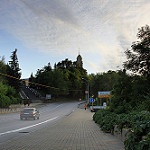
Scene: Outdoor